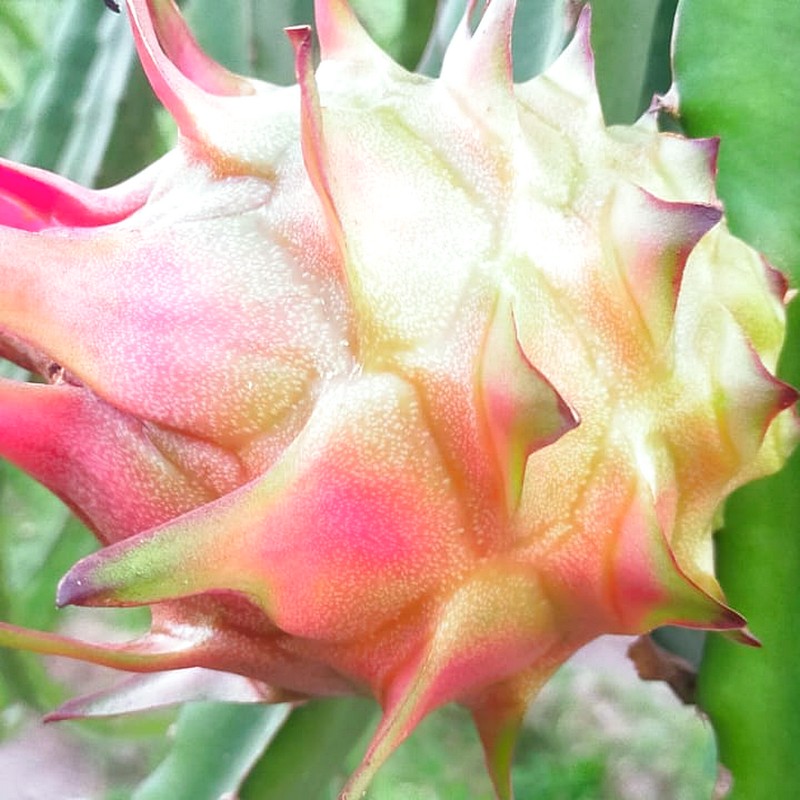
Label: Fresh Dragon Fruit